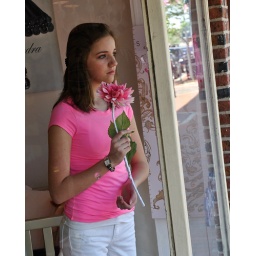
They had living mannequins in many of the store windows and other pink things in Red Bank today.